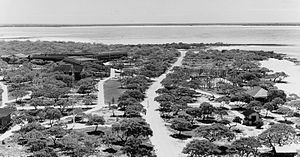
Wake Island / Historie / Pan American Airways base for "Flying Clippers"
Luftfoto af Pan American Airways Hotel og faciliteter på Peale Island ved Wake Atollen. Hotellet ligger til venstre, ankeret fra Libelle-skibbruddet og pergolaen, der fører til "Clipper"-platan-dokken, ses til højre.
Wake Island er en atol i Stillehavet cirka 3400 km vest for Hawaii. Territoriet har tidligere været kaldt Halcyon Island. Atollen administreres af USA's indenrigsministerium som et uorganiseret, uindlemmet oversøisk territorium og indgår blandt USA's ydre småøer. Territoriet har et totalareal på 7,4 km² og har 150 indbyggere i 2014. Wake Island styres af flyvevåbenet, og alle indbyggere er ansat i enten flyvevåbenet eller hæren. Flyvevåbenet driver en flyvestation og hæren et raketsystem på atollen.